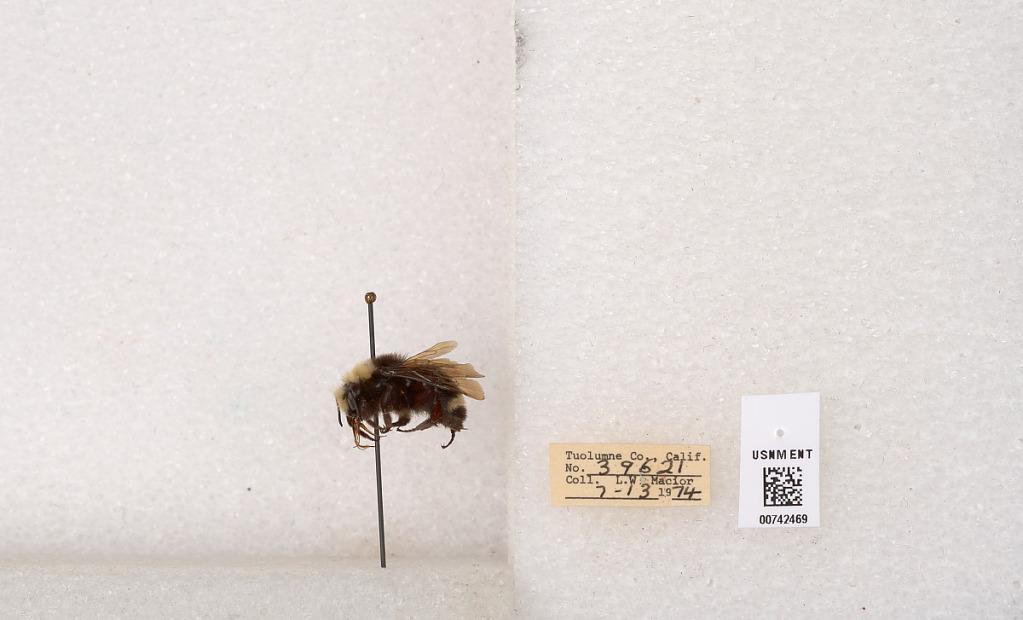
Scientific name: Bombus (Pyrobombus) vosnesenskii Radoszkowski
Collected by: L. Macior
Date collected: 1974-7-13
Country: United States
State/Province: California
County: Tuolumne
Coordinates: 38.0276, -119.955